Eberhard Curio

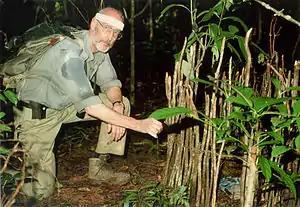
Curio in 2006

Eberhard Curio (22 October 1932 – 11 September 2020) was a German ecologist, ethologist, and conservation biologist. He was involved in conservation in Southeast Asia, particularly in the Philippines.